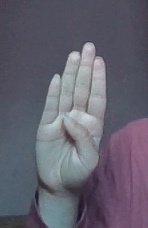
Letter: kaaf